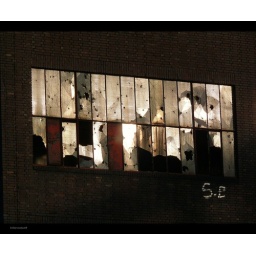
Old window in industrial building